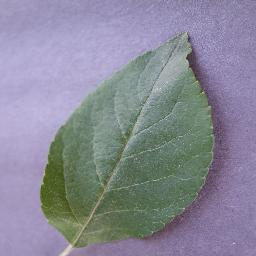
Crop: apple
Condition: healthy